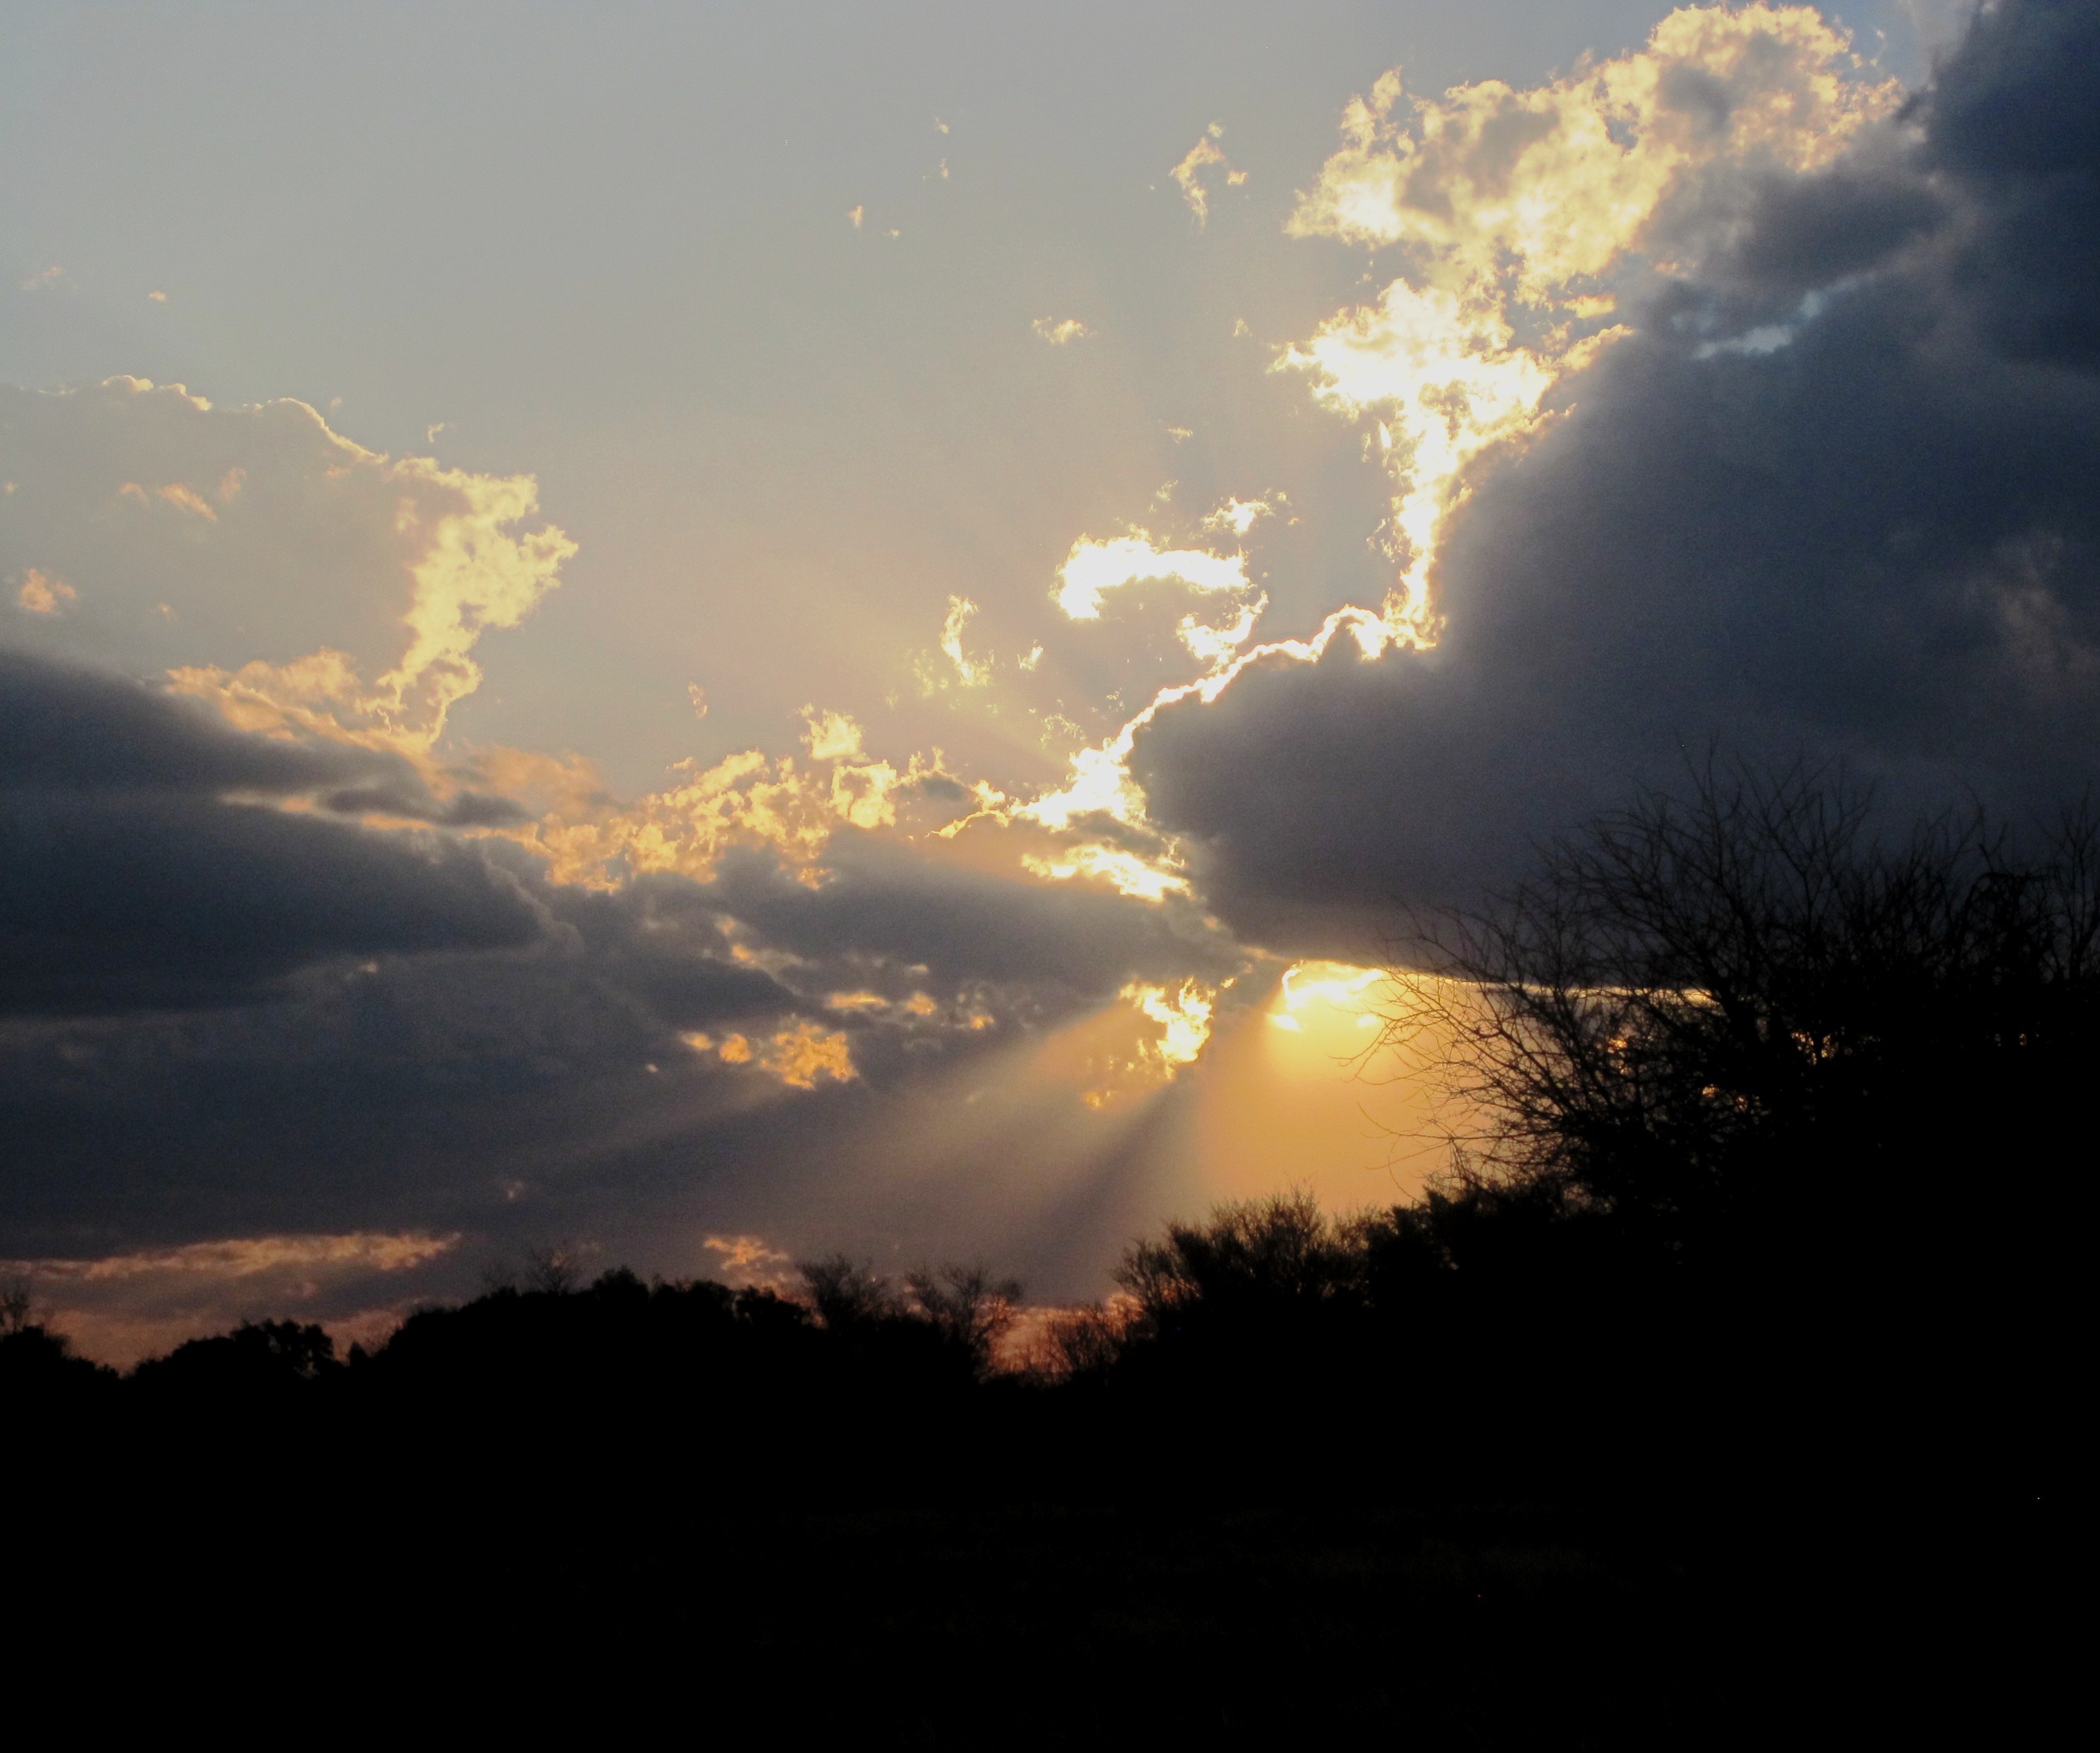
nature, horizon, mountain, light, cloud, sky, sun, sunrise, sunset, white, sunlight, morning, hill, dawn, atmosphere, dusk, evening, glow, darkness, shadows, bright, afterglow, meteorological phenomenon, atmospheric phenomenon, red sky at morning, pinky yellow, glimmering edge, shining rays, soft orange, trees and bush